Action & Bumping Games

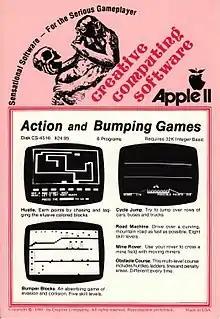

Action & Bumping Games is a collection of video games published by Creative Computing in 1981.